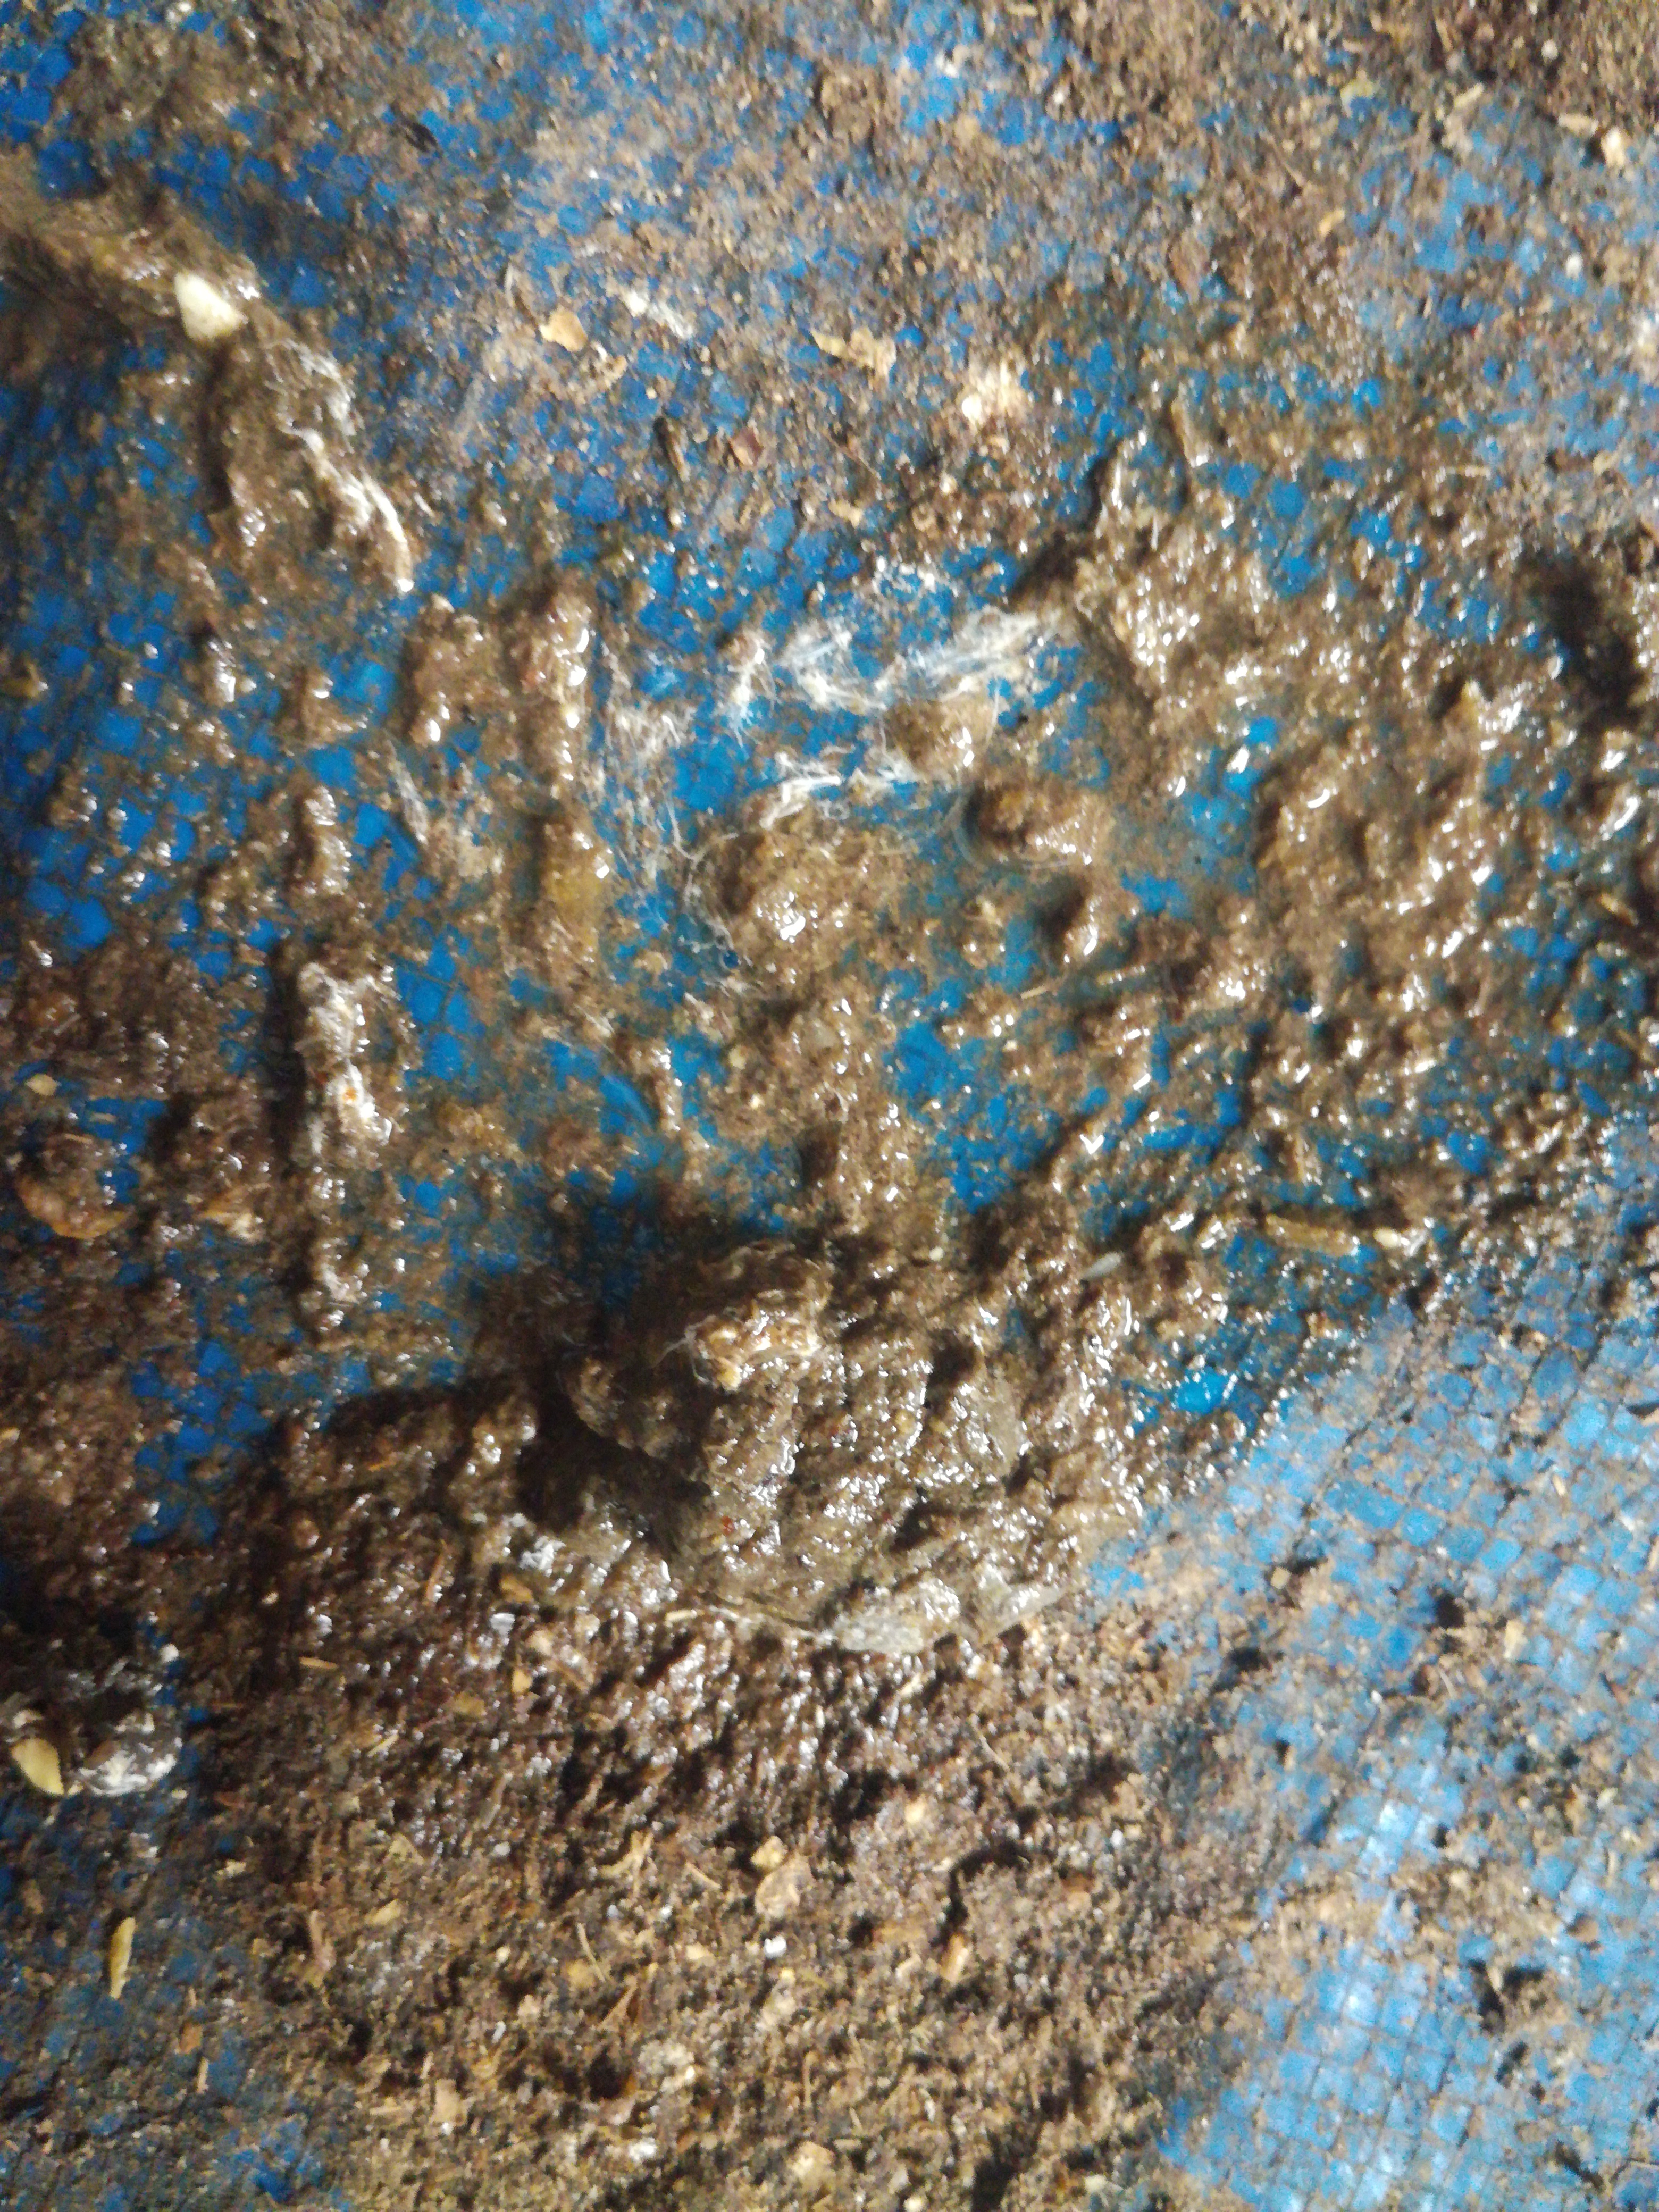
PCR-confirmed diagnosis: Salmonella